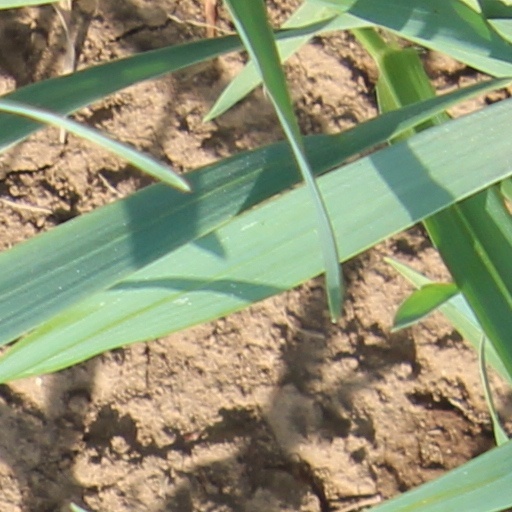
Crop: wheat